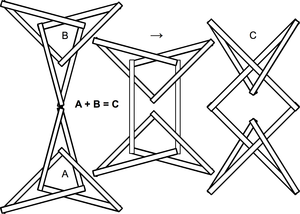
En théorie des nœuds, le nœud plat ou nœud carré, est un nœud composé obtenu comme somme connexe du nœud de trèfle et de son image par une réflexion. Il est lié au nœud de vache qui est, lui, la somme connexe de deux nœuds de trèfle identiques. Le nœud de trèfle étant le nœud non trivial le plus simple, le nœud plat et le nœud de vache sont les plus simples des nœuds composés.